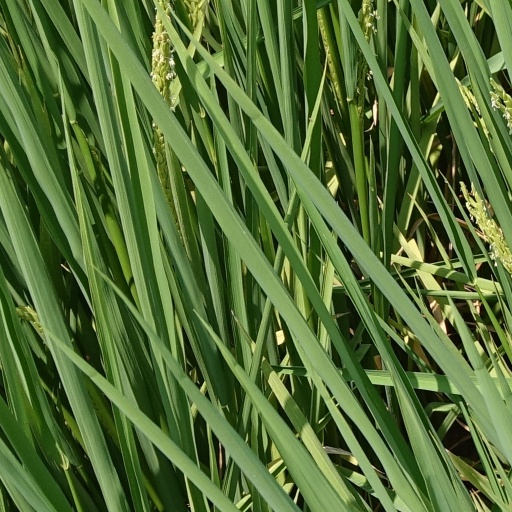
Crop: rice